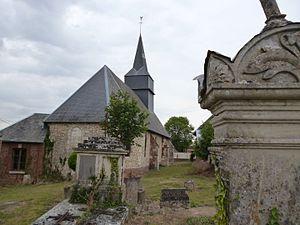
L'église Saint-Pierre de Bucamps (Oise).
Bucamps est une commune française située dans le département de l'Oise en région Hauts-de-France.